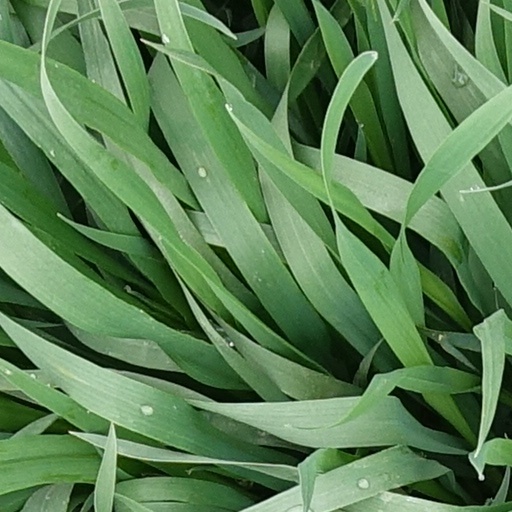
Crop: wheat